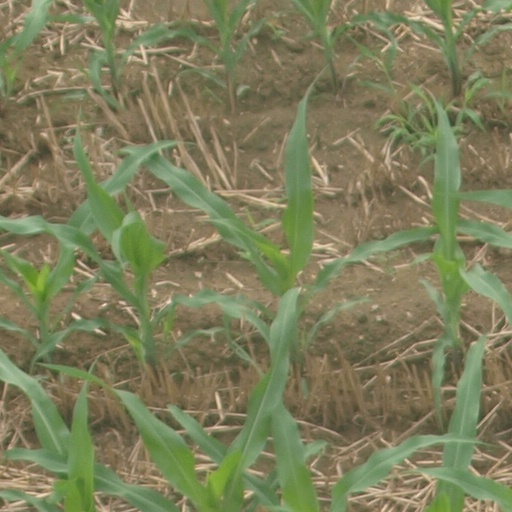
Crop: maize; corn